History of firefighting

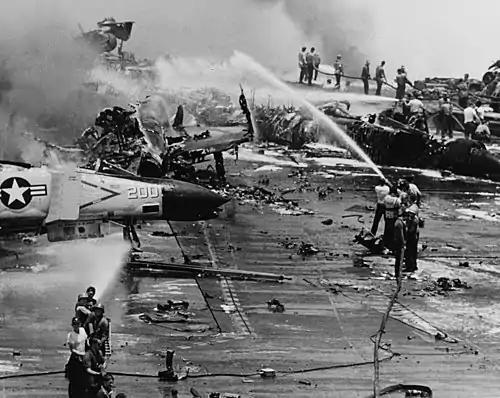
Firefighters onboard the USS Forrestal in 1967.

Prior to the institutionalization of firefighting in Rome, Greek ingenuity contributed significantly to the development of early firefighting apparatus. Ctesibius, a Greek inventor hailing from Alexandria, is credited with creating the first known fire pump around the third century BC. This primitive device, employing principles of pneumatics, utilized water pressure to extinguish fires and was a crucial innovation in the fight against conflagrations.